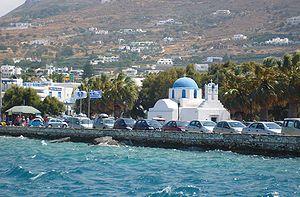
Parikiá est la capitale et le port principal de l'île de Paros.